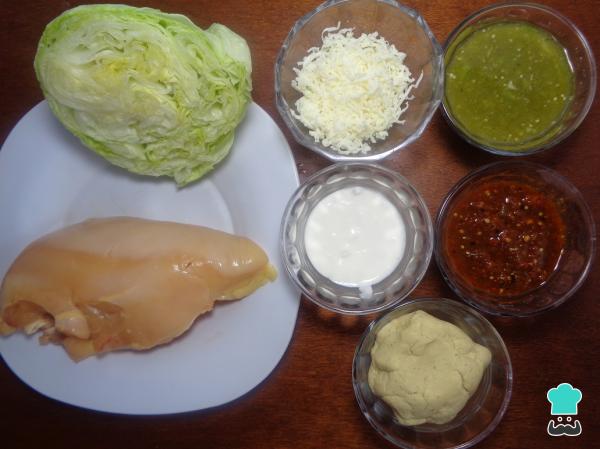
En la siguiente imagen podrás observar los ingredientes que necesitaremos para la preparación de nuestros sopecitos mexicanos.